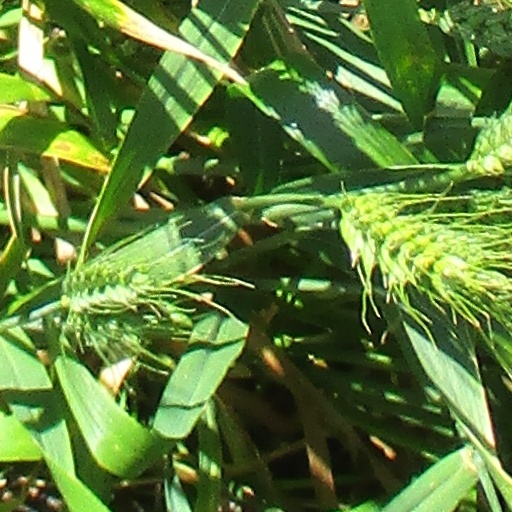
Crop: wheat